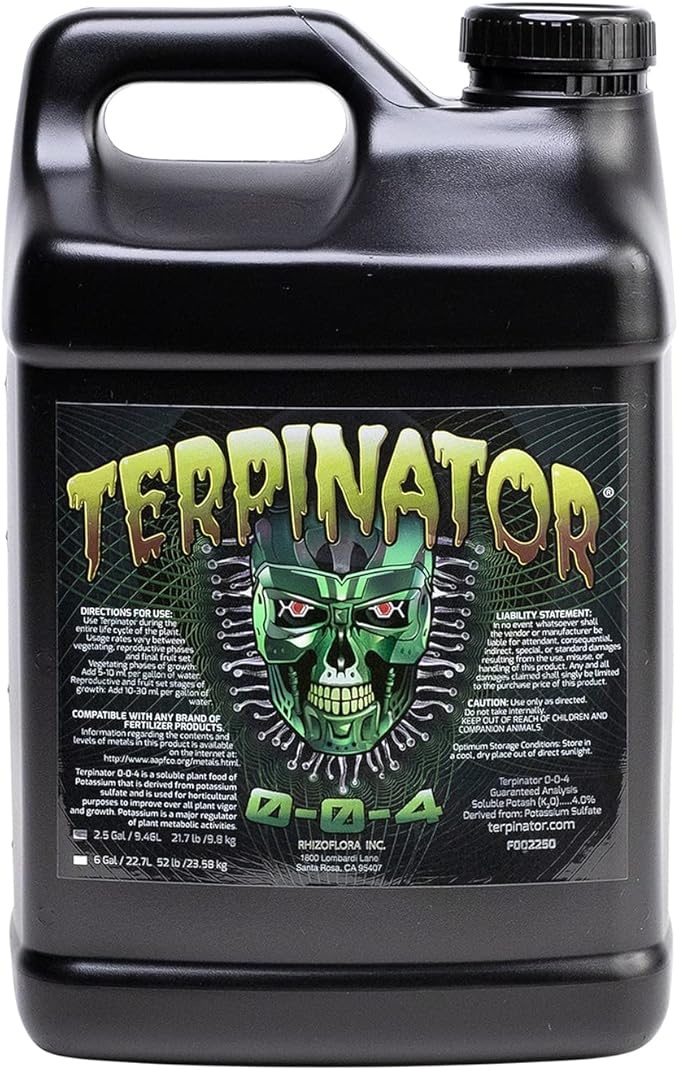
Liquid Nutrients, For Use in Hydroponics and Soil, 2.5 gal.
About This Soluble plant food of potassium derived from potassium sulfate Use for horticultural purposes to improve overall plant vigor and growth Use during the entire life cycle of the plant Can be applied to all plant types and is safe for use in all grow applications with the same feed rate NPK: 0-0-4 Overview Brand : Terpinator Item Weight : 22.95 Pounds Item Form : Liquid Coverage : Full Liquid Volume : 338 Fluid Ounces
Brand: Terpinator
Category: Home & Garden > Lawn & Garden > Gardening > Fertilizers